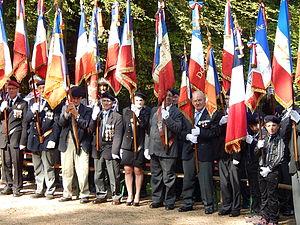
Porte-drapeaux aux Maquis du Haut du Bois
Le maquis du Haut-du-Bois ou maquis d'Éloyes, dont la formation résulte du refus du Service du travail obligatoire, s'est constitué en unité de combat au sein des Forces françaises de l'intérieur des Maquis des Vosges. À ce titre, il a payé un lourd tribut en vue de la libération du secteur de la région d'Éloyes. La distribution régulière de tracts et journaux appelant à la résistance confortaient les actions armées des maquisards.